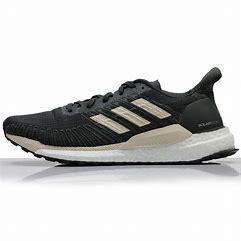
Brand: Adidas
Model: Solarboost 19